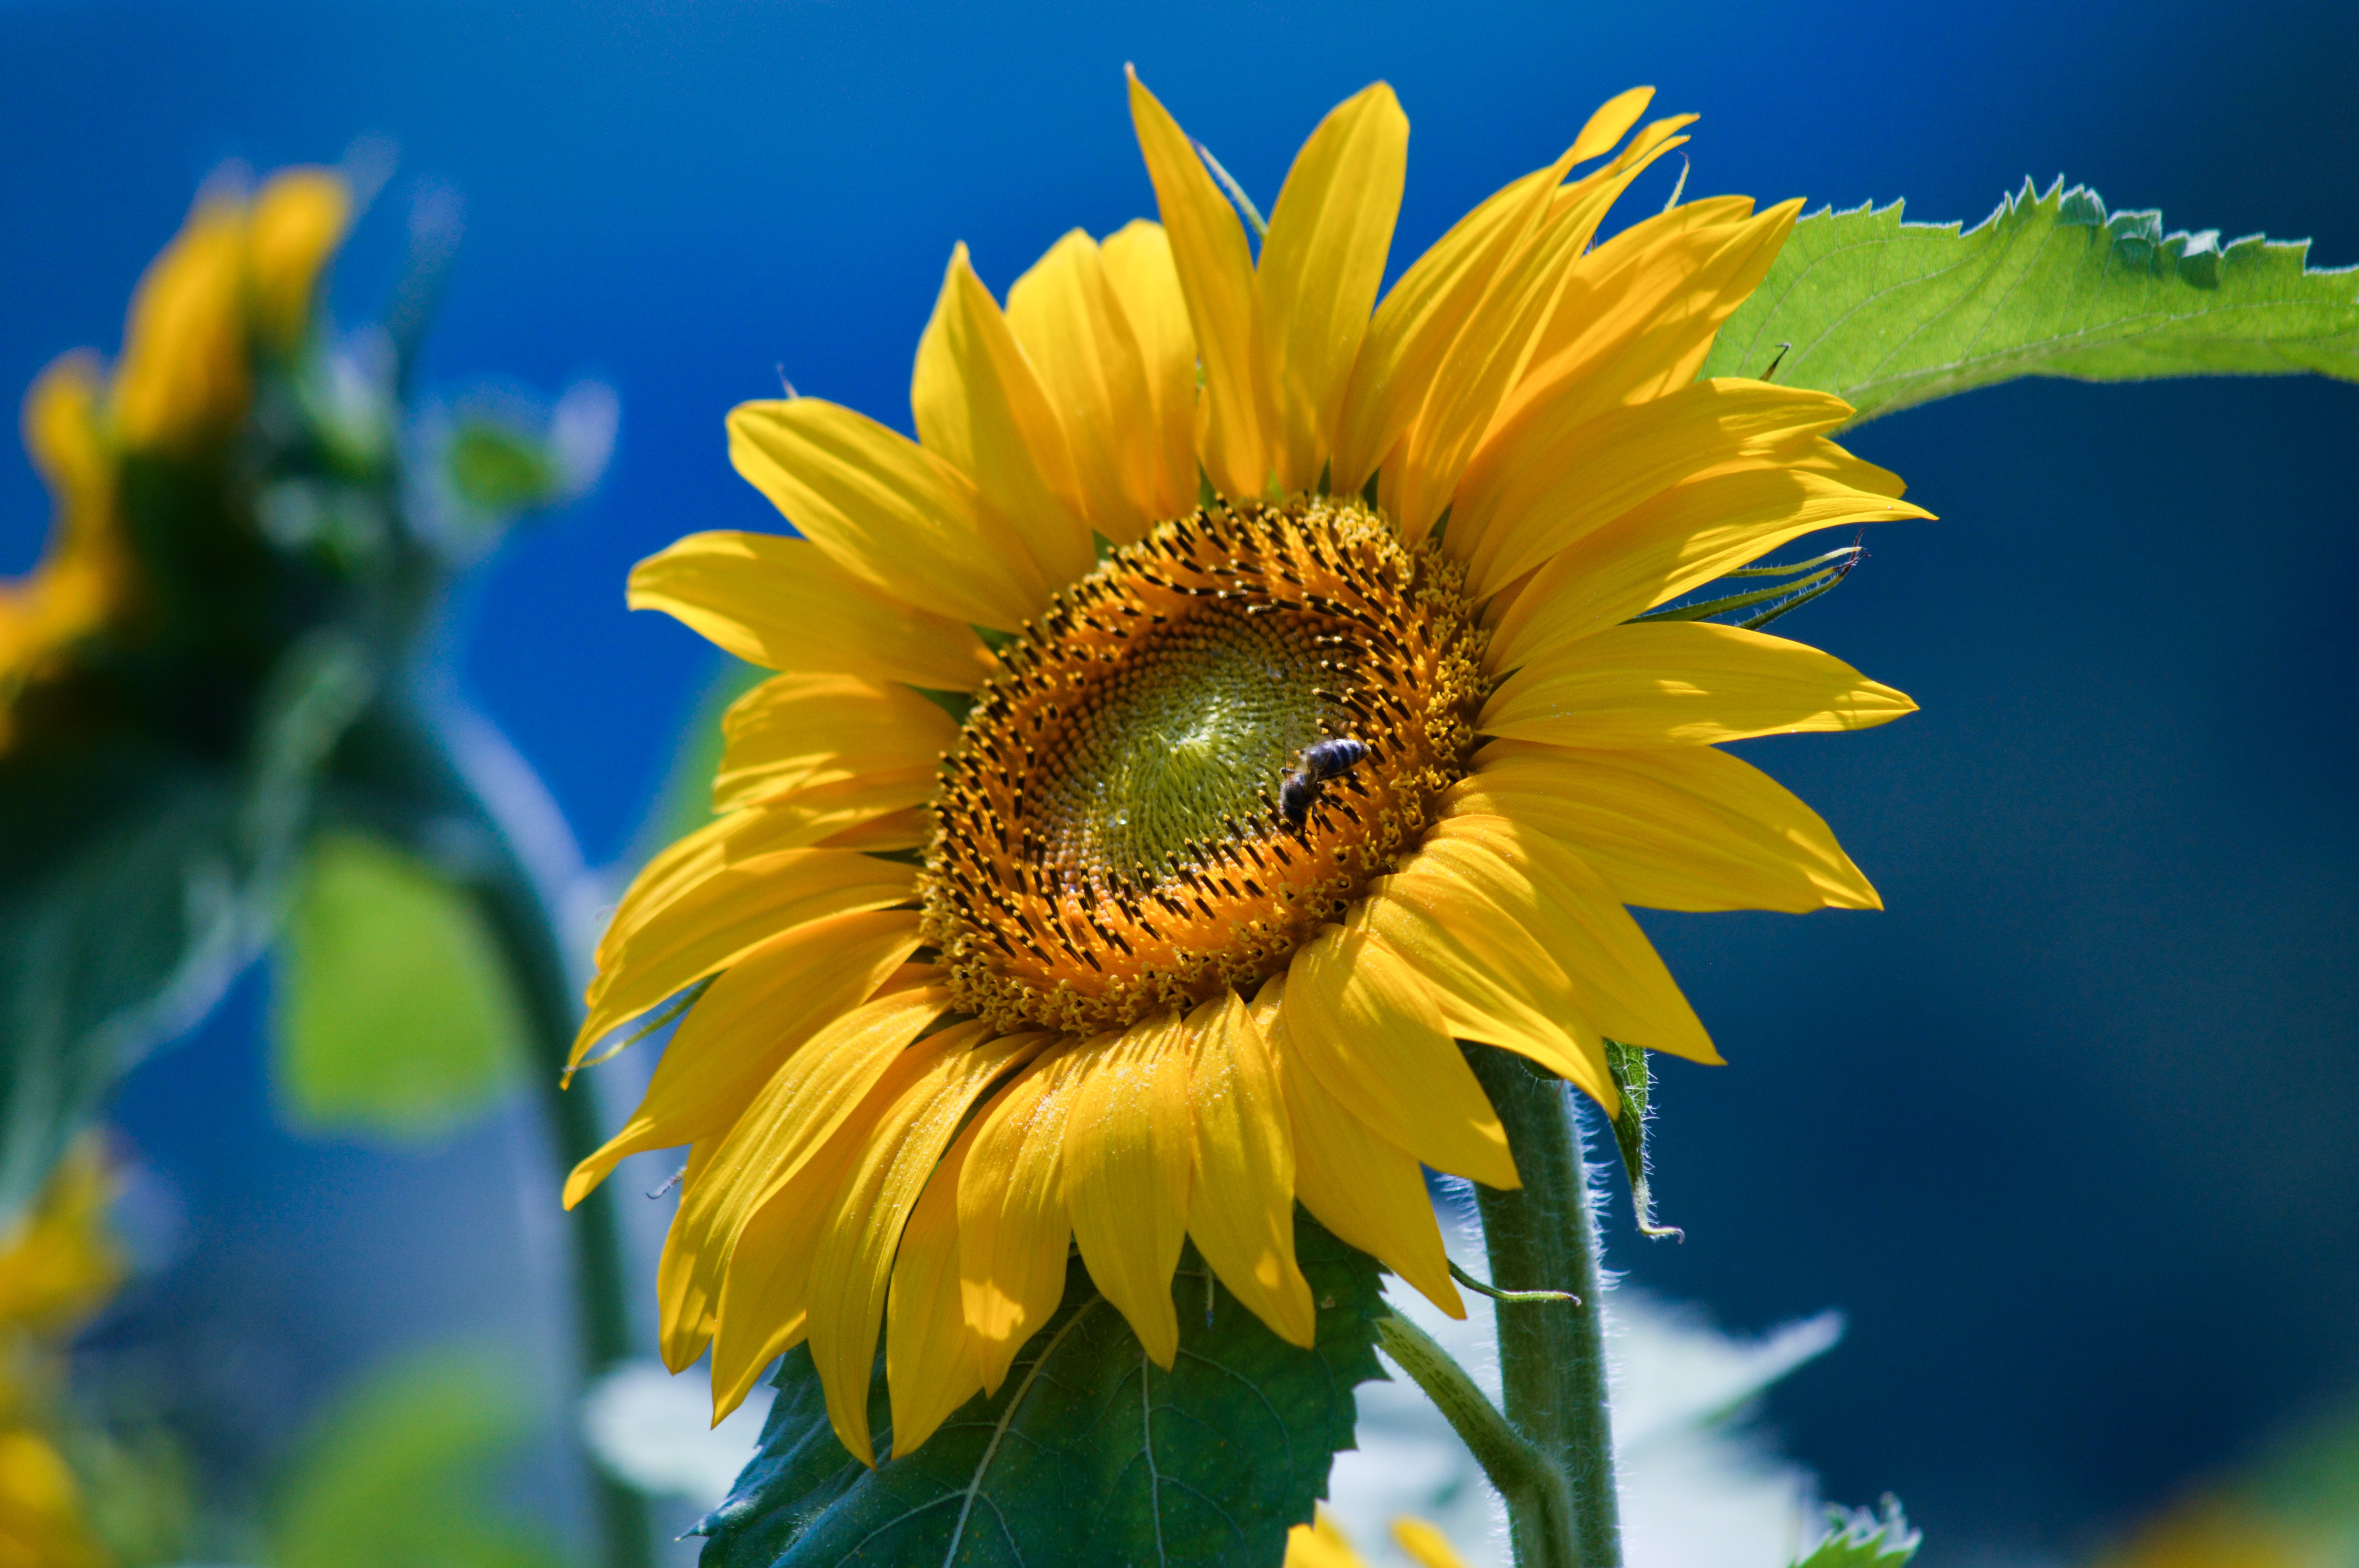
nature, plant, field, flower, petal, botany, yellow, agriculture, garden, flora, sunflower, wildflower, close up, helianthus, macro photography, flowering plant, daisy family, sunflower seed, plant stem, land plant